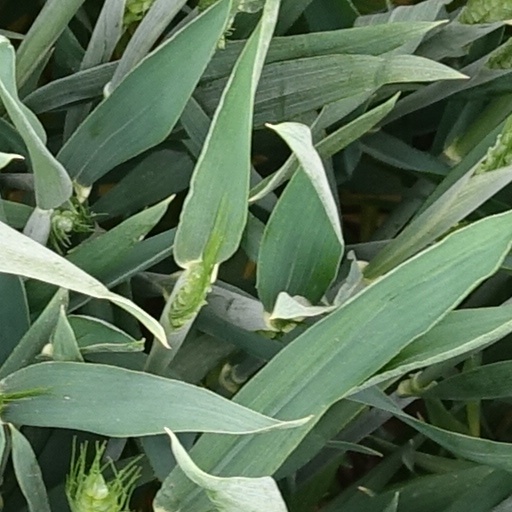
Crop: wheat